Patricio Contreras

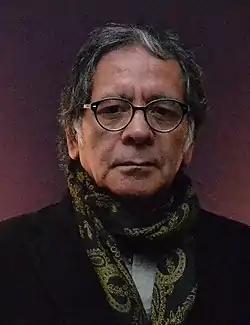
Patricio Contreras

Patricio Contreras (born December 15, 1947) is a Chilean-Argentine television, film and stage actor.